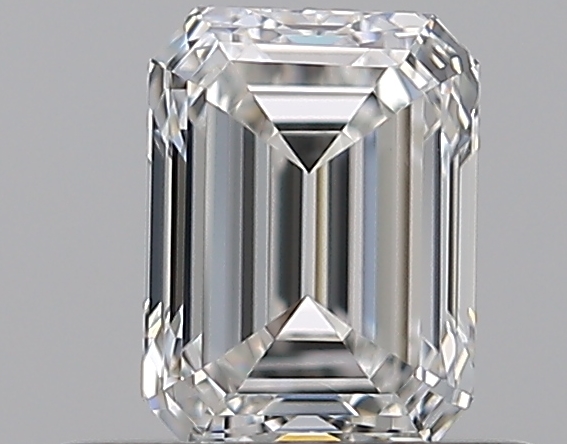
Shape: emerald
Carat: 0.5
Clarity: VVS1
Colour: F
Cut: EX
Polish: VG
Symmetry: VG
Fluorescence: N
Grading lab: GIA
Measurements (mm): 5.15 x 3.8 x 2.57